Match of the Century (rugby union)

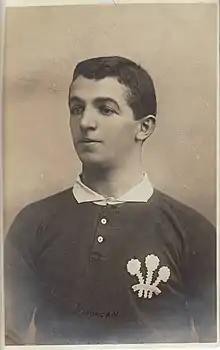
Teddy Morgan led the Welsh singing of "Hen Wlad Fy Nhadau" and would go on to score the only points of the match.

A scrum was called and Dicky Owen saw a chance to call the move he devised in training. As Wales won the ball, Owen ran it down the blindside, with the backline of Bush, Nicholls & Llewellyn following him in support. This initial move drew Gallaher, Hunter and most of the New Zealand backs in that direction. Owen then switched the play, throwing a long pass back to the openside, with Cliff Pritchard having to take the ball at his feet. The long pass gave Pritchard time to draw the covering tackle of Deans before passing to Gabe who similarly drew Duncan McGregor. Finally Gabe passed to Morgan who sprinted more than twenty metres past the covering full-back Gillett to touch down in the left corner on 23 minutes. Wales failed to kick the conversion and this was the only score of the match and the first time that the All Blacks had conceded without first scoring themselves.